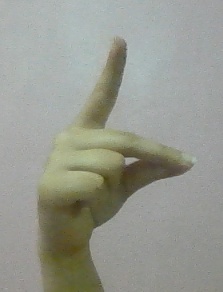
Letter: ta